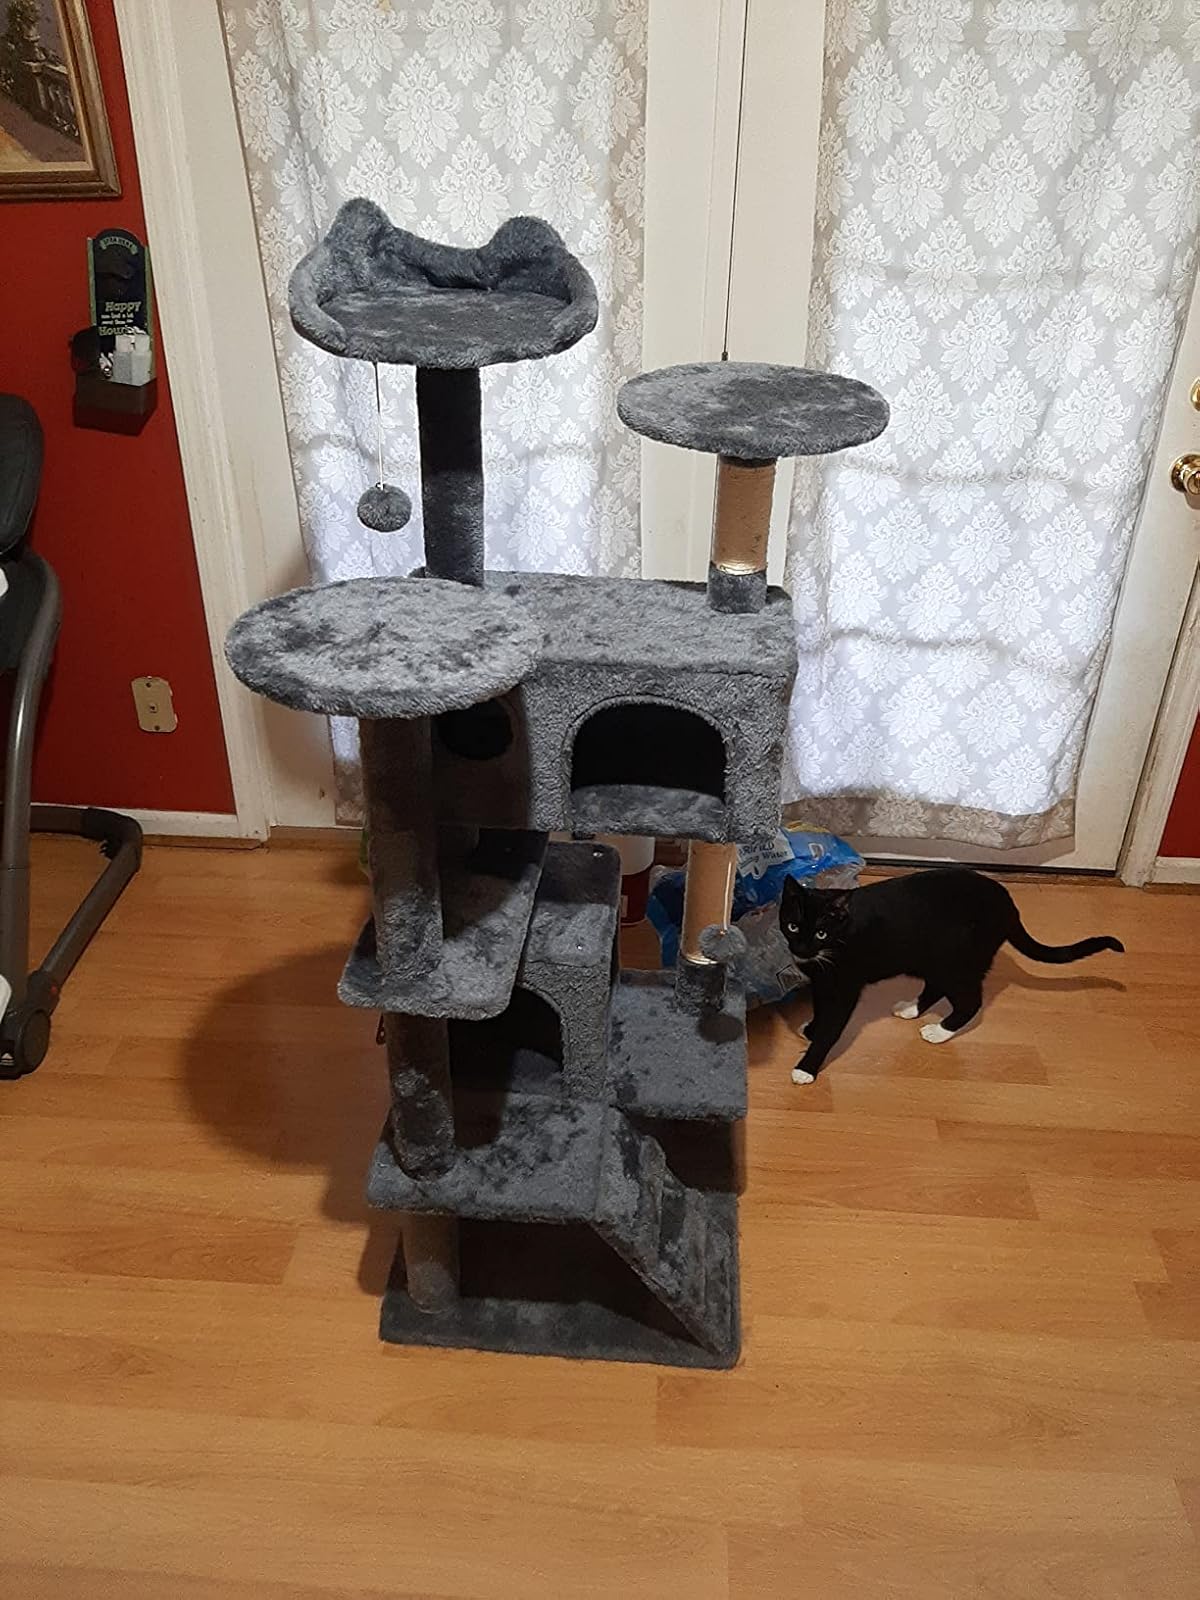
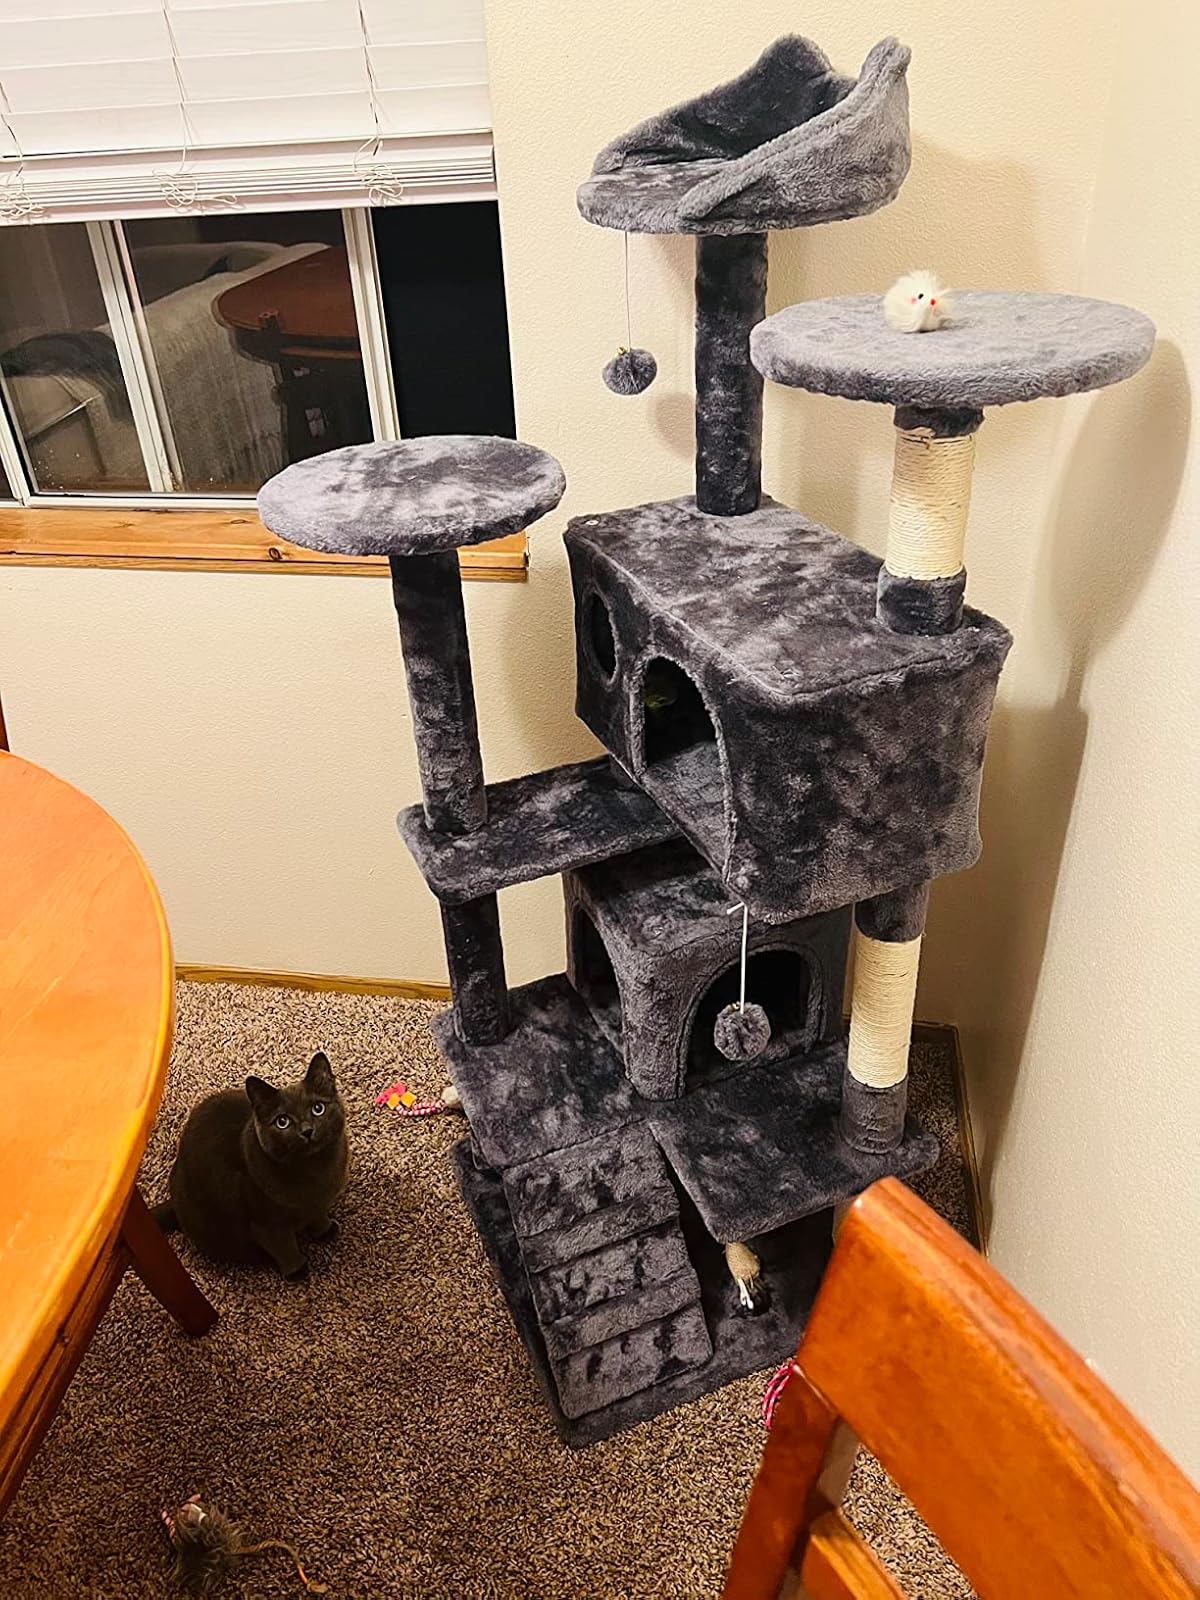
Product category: items_cat tree
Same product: yes